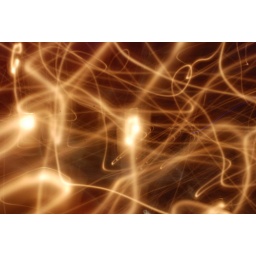
Playing with my camera while relaxing at a candle-lit bar along the beach in Bali.